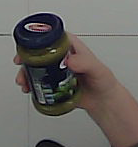
Product: barilla_pesto